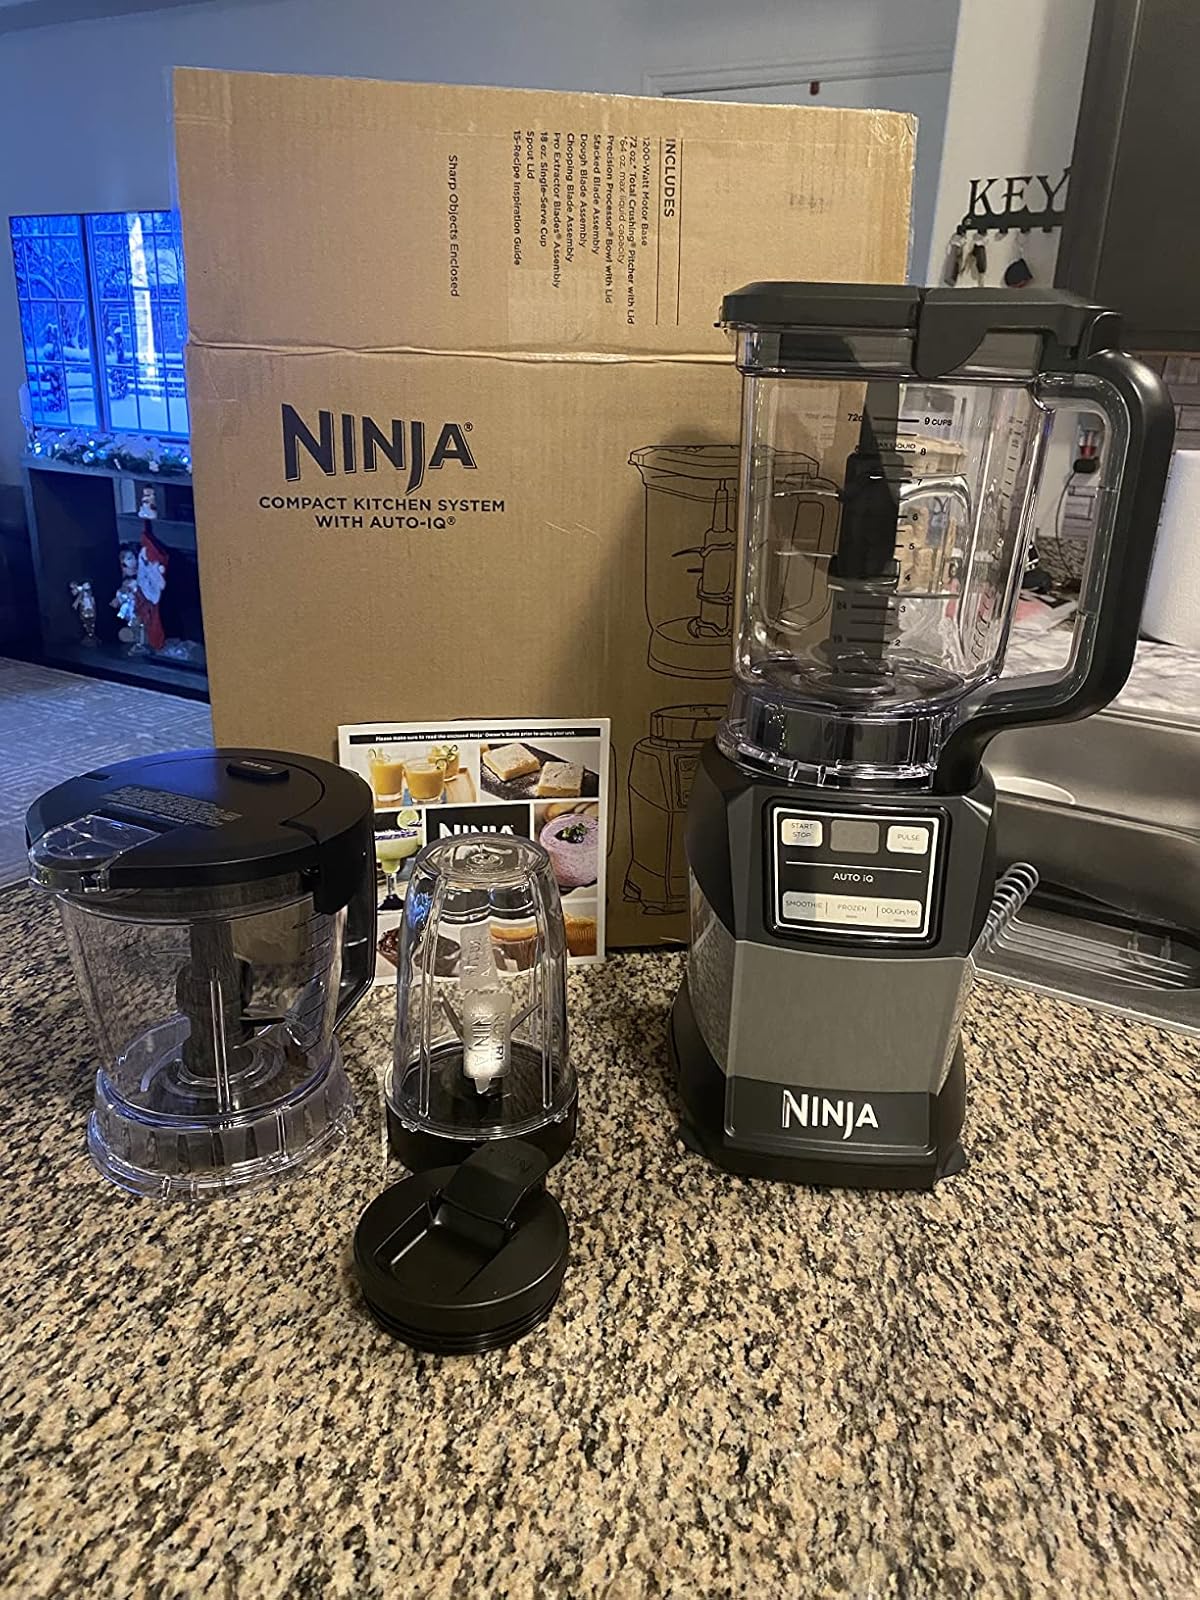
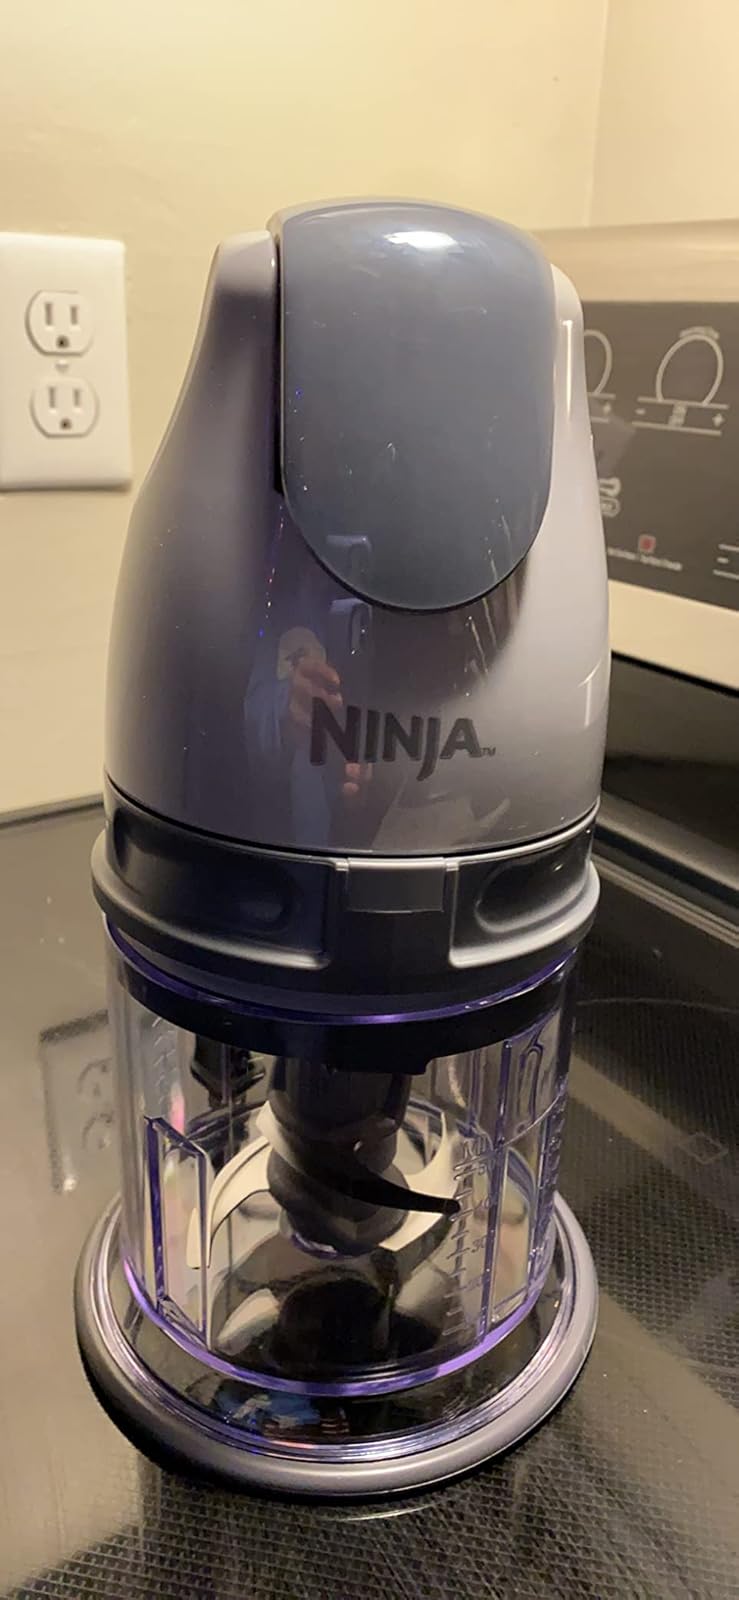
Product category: items_blender
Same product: no